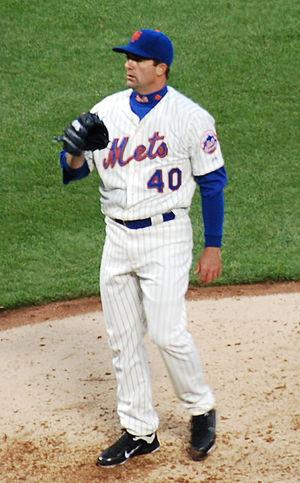
Timothy Christopher Byrdak, est un lanceur de relève gaucher des Ligues majeures de baseball évoluant avec les Mets de New York.